Answer in natural language. How many Beds are visible in the scene? Choose between the following options: 2, 5, 4, 3 or 1
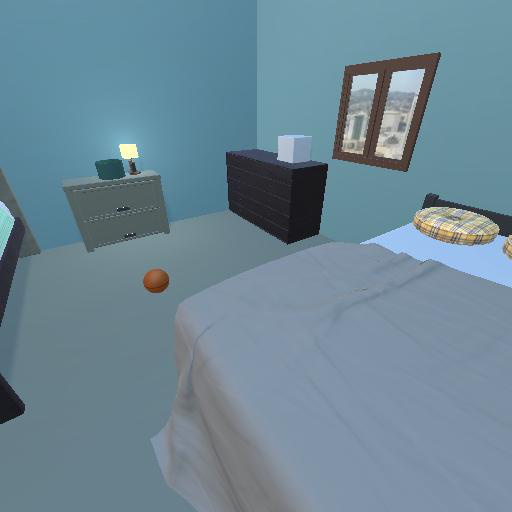
<answer>2</answer>